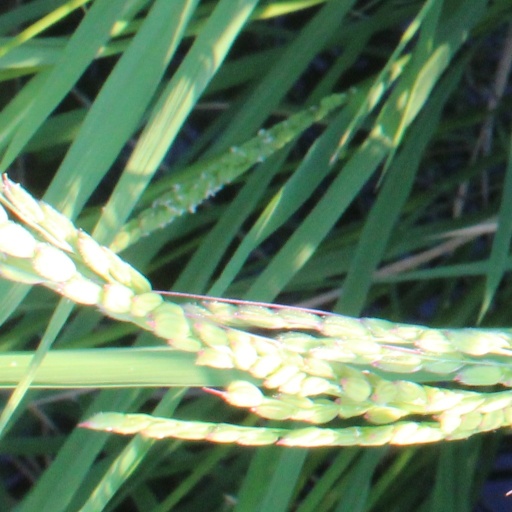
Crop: rice